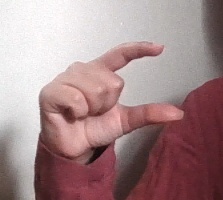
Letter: dal